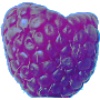
Label: Raspberry 1